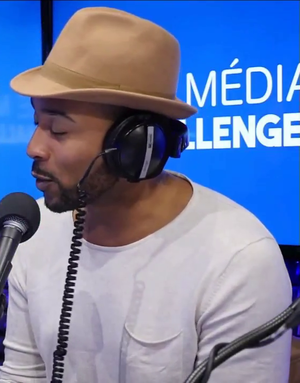
Charlotte Namura-Guizonne, née le 3 mars 1987 à Châlons-en-Champagne, est une journaliste française.